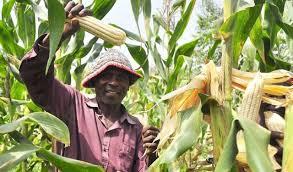
Hapo nikitazama naona mkulima mmoja ambaye amepanda mimea yake. Amekuja kuangalia jinsi ilivyo mimea yake imenawiri. Na nikitazama naona kama mimea yake itampea mazao mengi sana. Na nikimuona pia naona amebeba mahindi kwenye mkono chake.